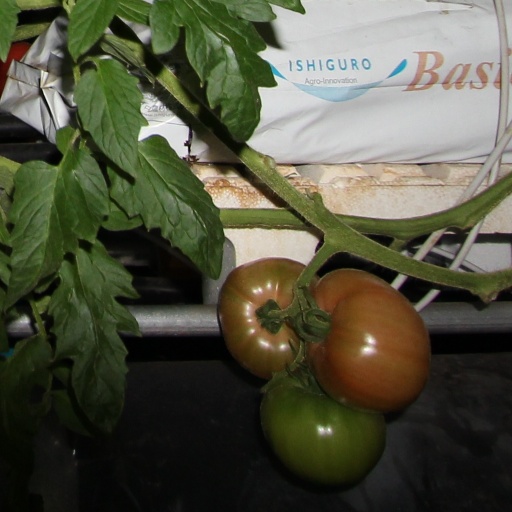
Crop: tomato